Jim Cotter (artist)

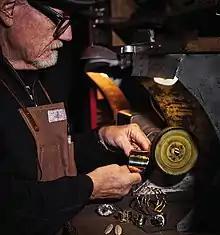
Photo: Brent Bingham for Vail Valley Magazine

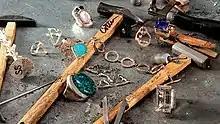
Cotter's work, jewelry

Jim Cotter (born 13 March 1944) is an American jewelry designer, jewelry artist and sculpture artist known for his use of organic forms and materials not typically used in jewelry. Cotter is the proprietor of the J. Cotter Gallery in Vail, Colorado since 1970.